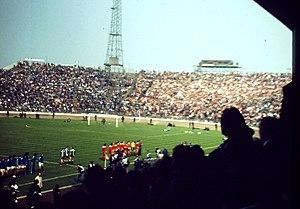
Rangers Football Club, communément appelé « Glasgow Rangers », est un club écossais de football, fondé en Mars 1872 à Glasgow.